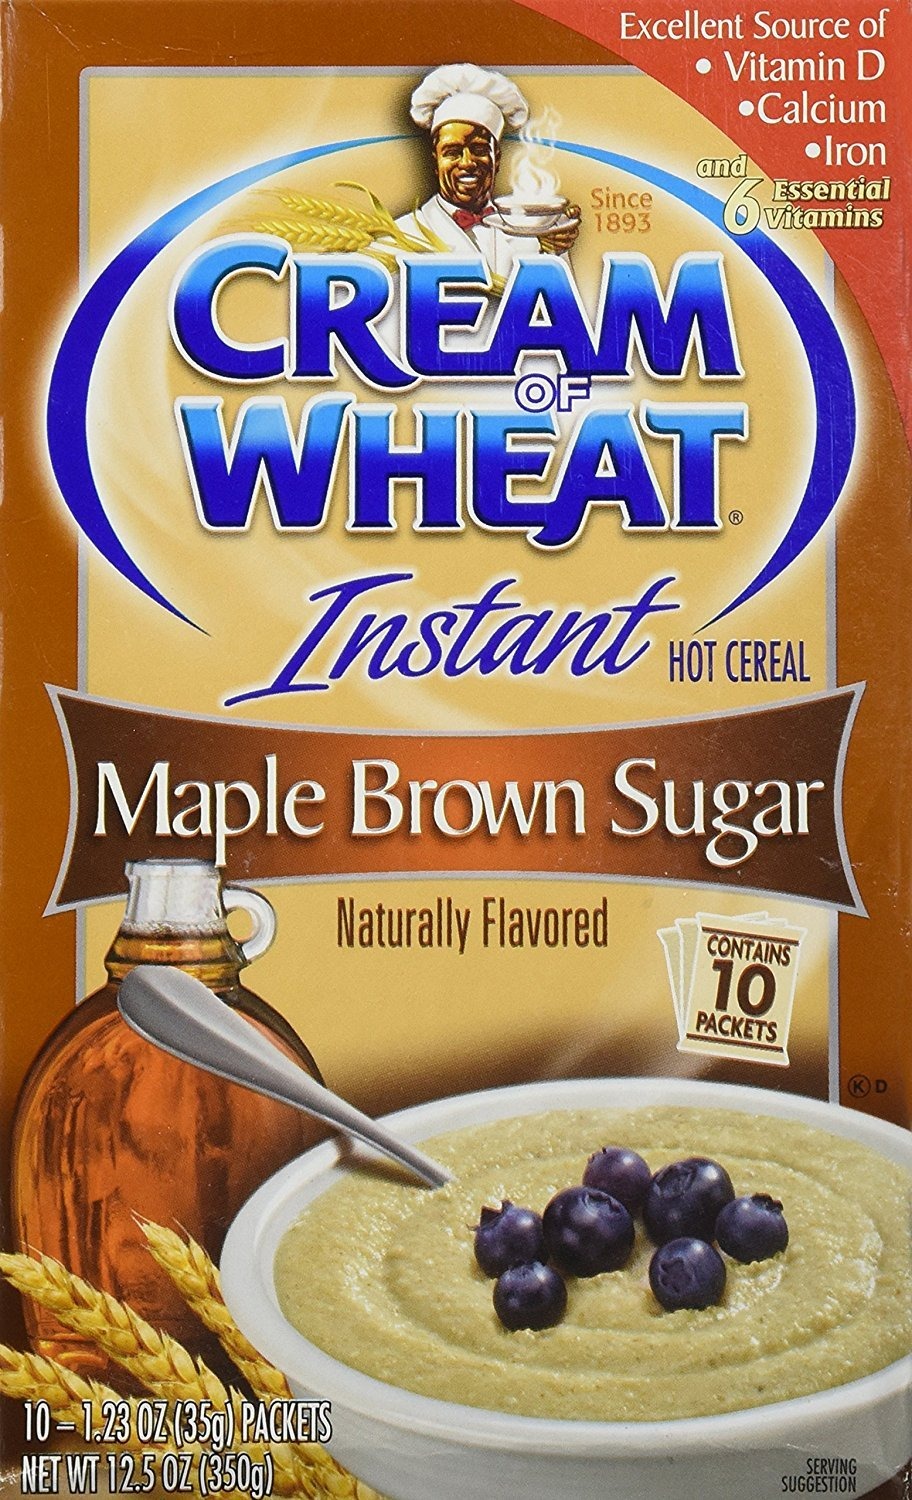
Item Name: Cream of Wheat Maple Brown Sugar Instant Hot Cereal, 10 (1.23 Ounce per pack) (pack of 3)
Product Description: 1
Value: 36.9
Unit: Ounce

Price: 5.89